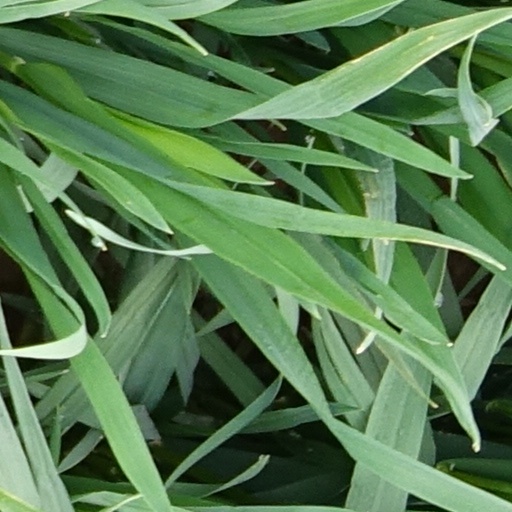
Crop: wheat